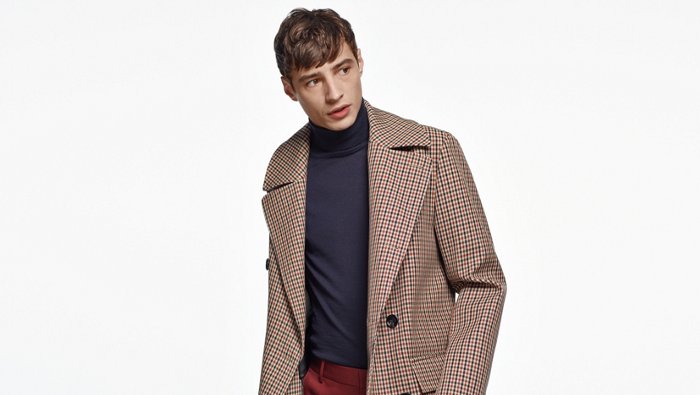
Gender: men